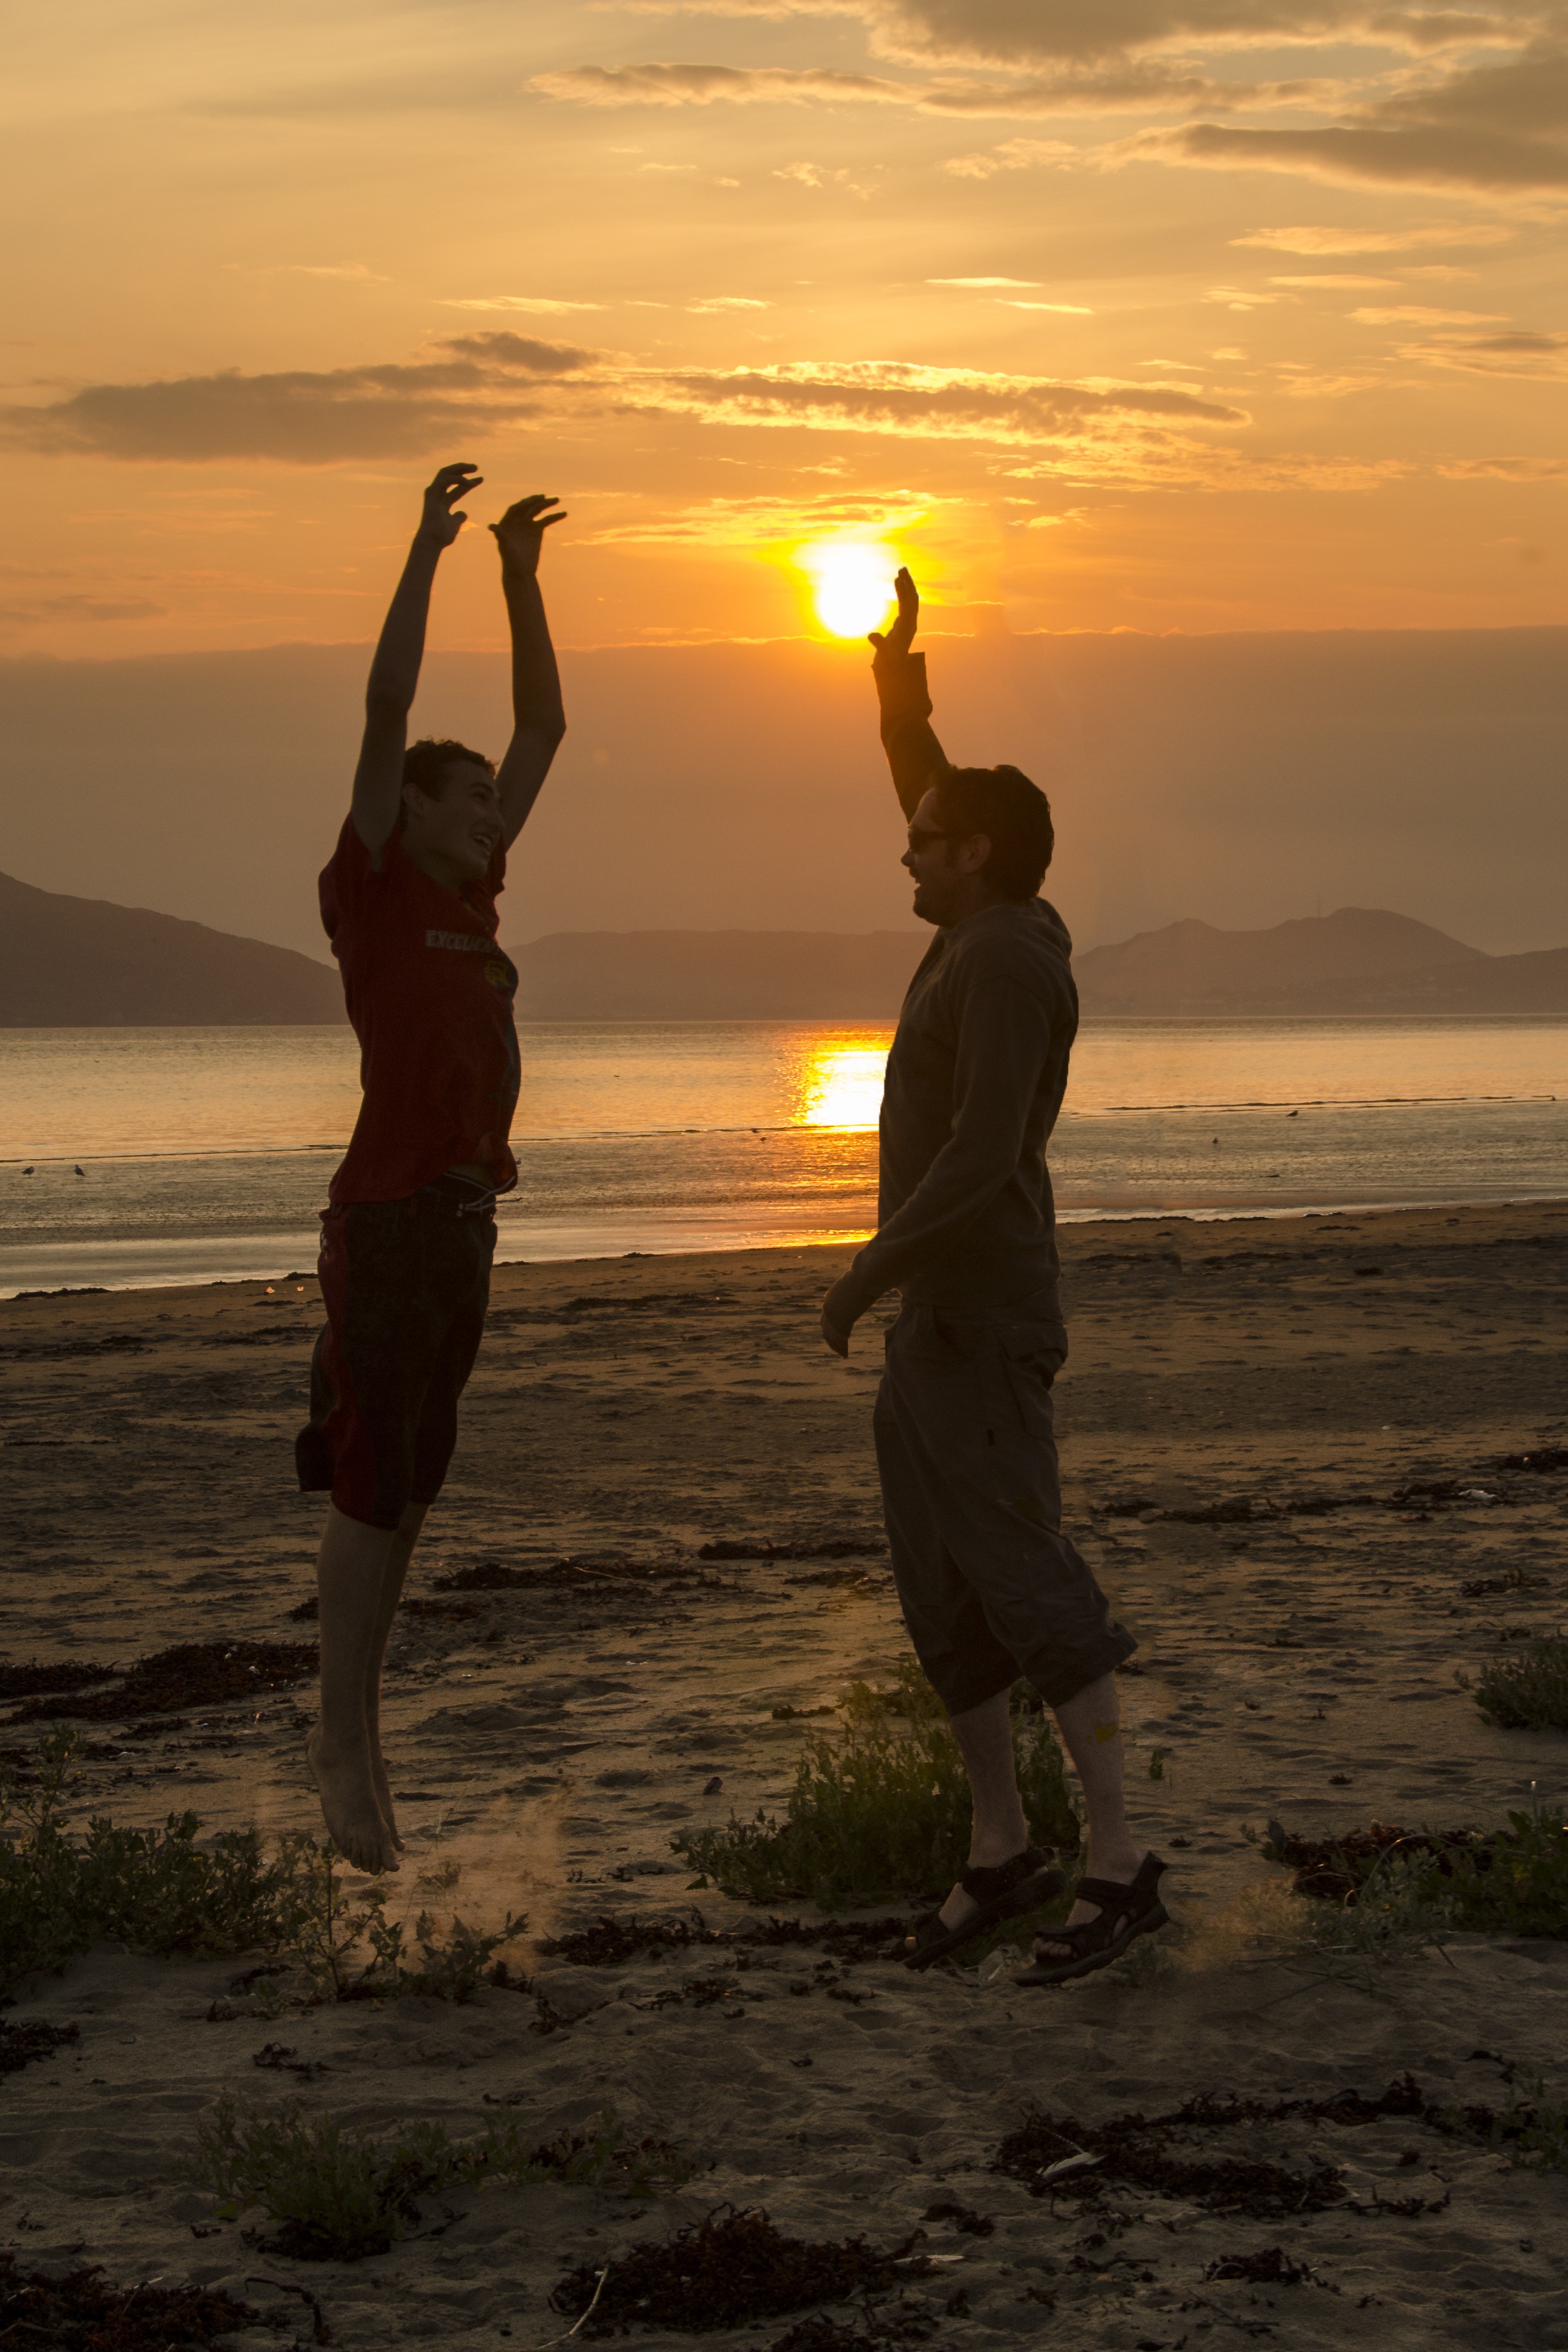
man, beach, sea, coast, sand, ocean, horizon, light, sky, sun, sunrise, sunset, sport, play, sunlight, morning, wave, jump, summer, male, basketball, playing, fitness, player, activity, hoop, clouds, team, slam, ball, active, dunk, dunking